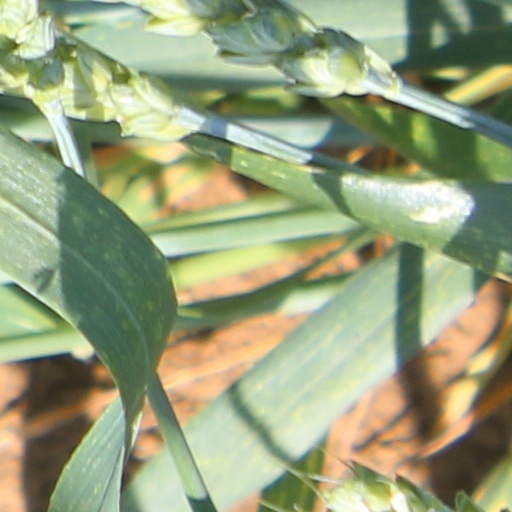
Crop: wheat